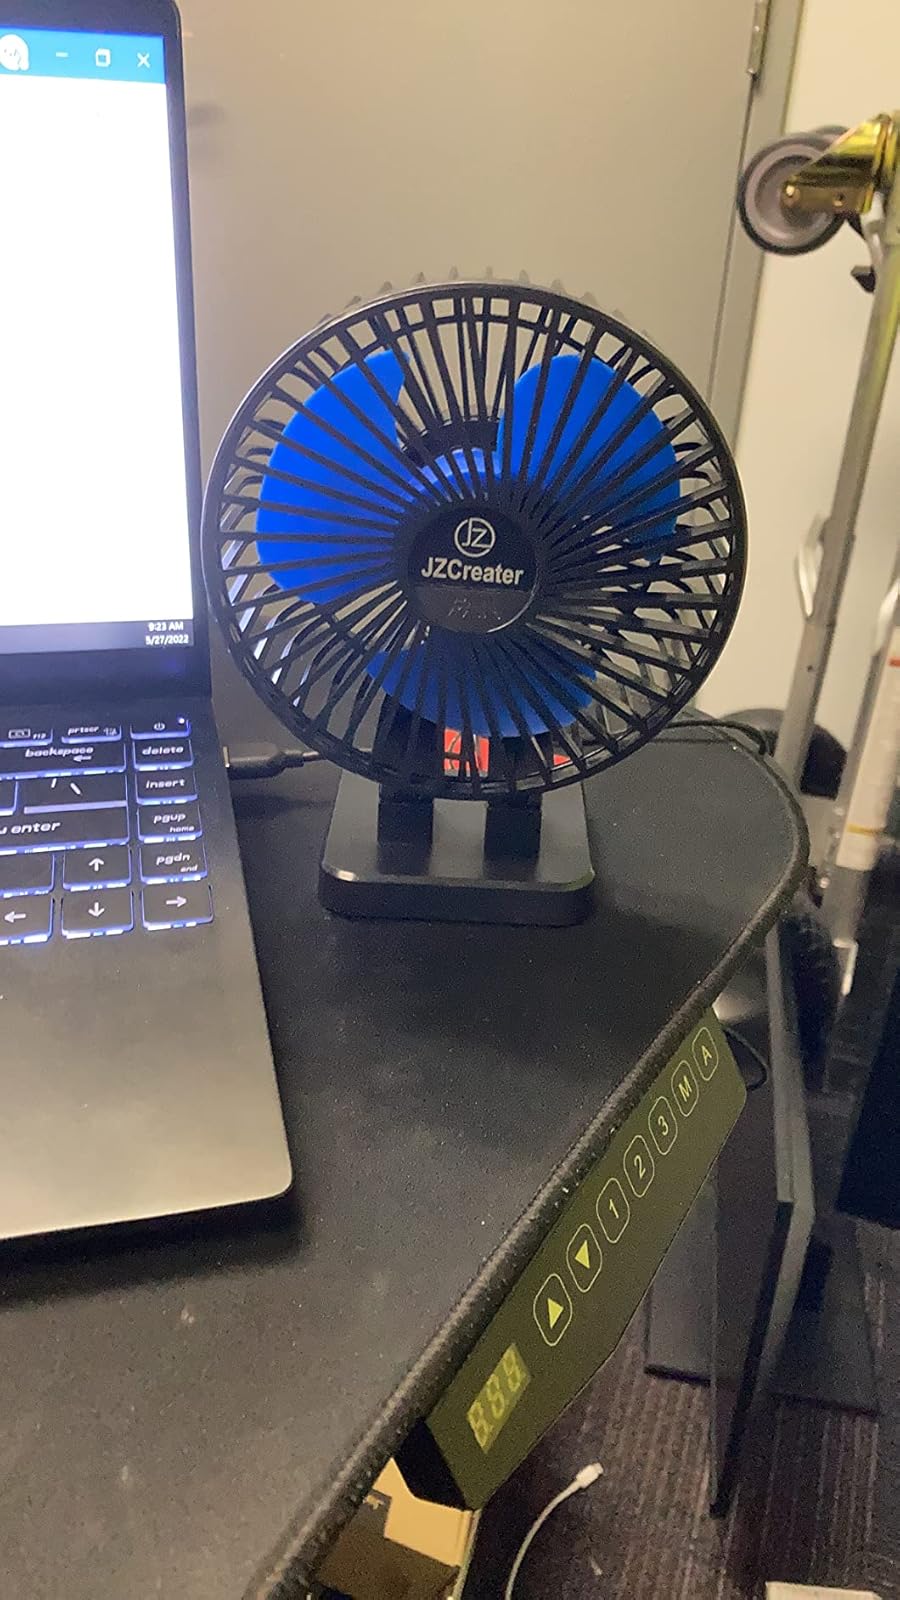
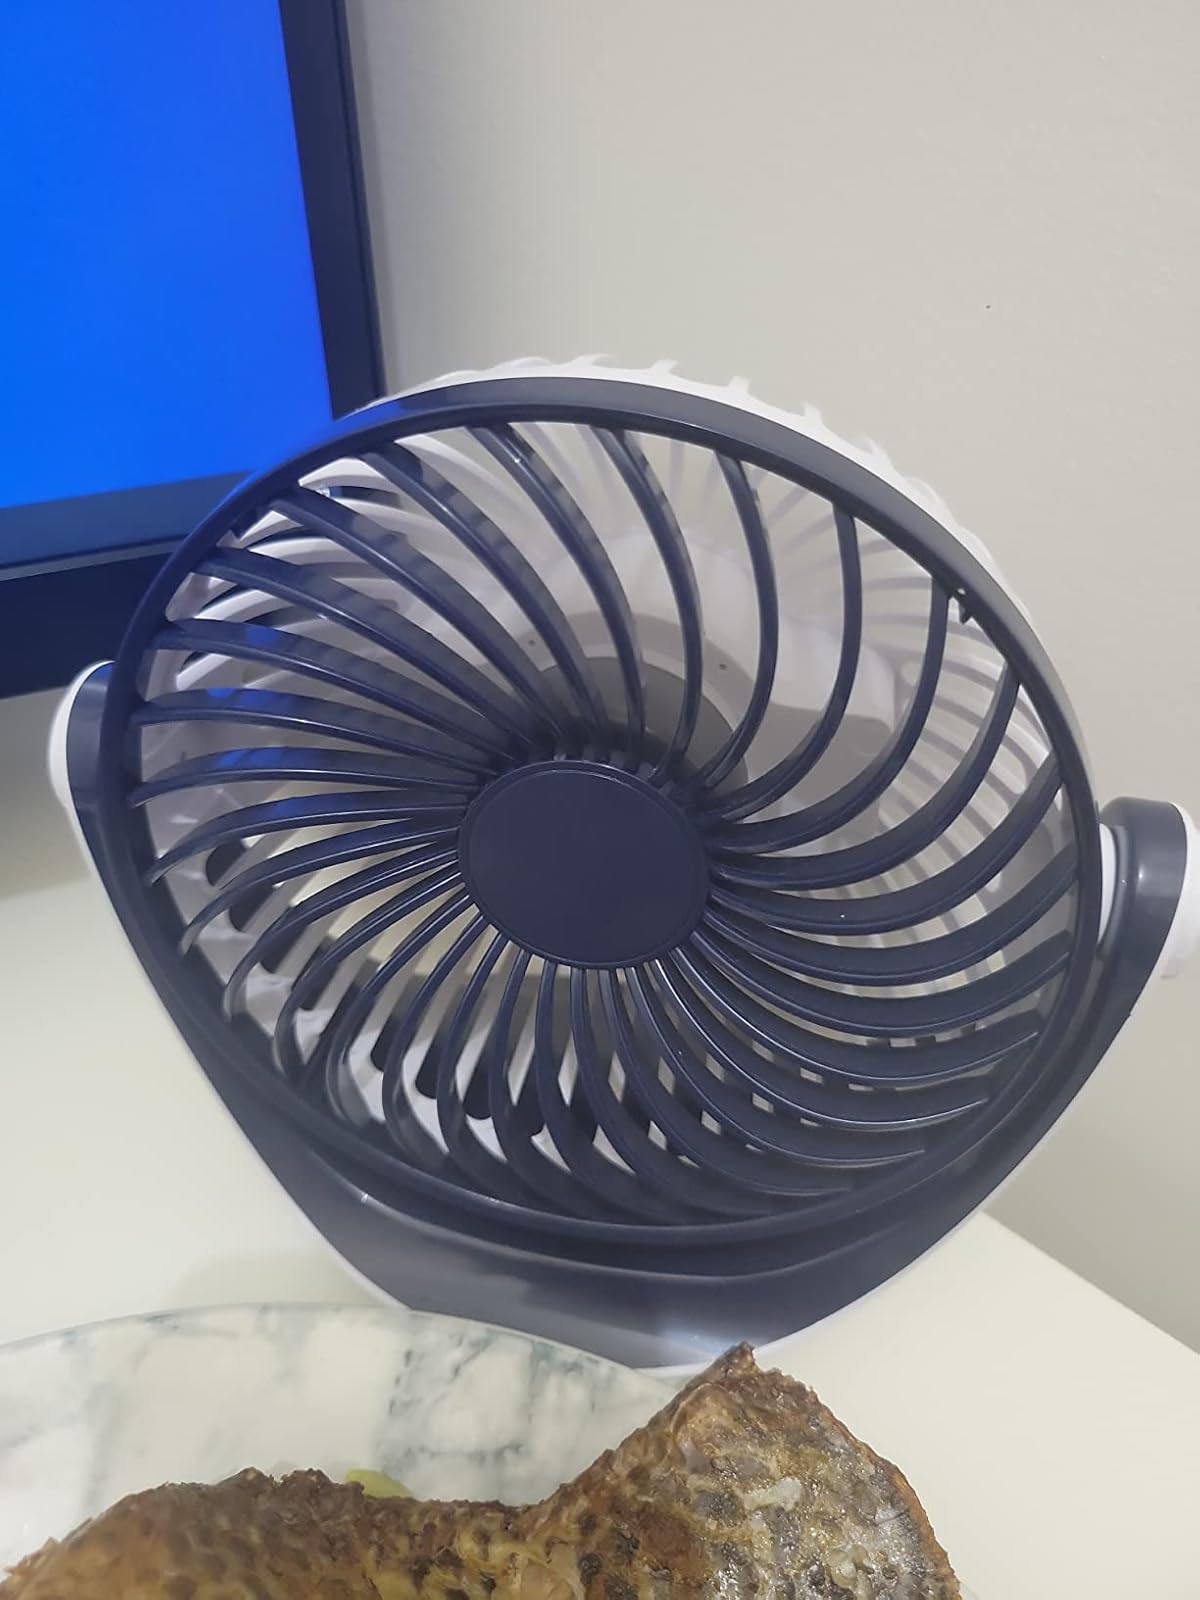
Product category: fan
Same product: no